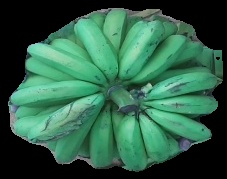
Variety: pachbale
Grade: grade2